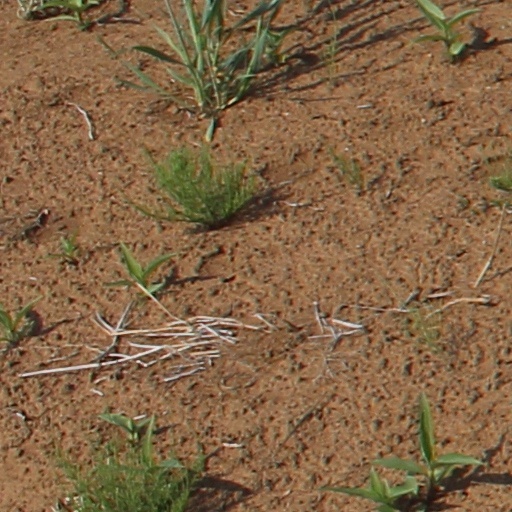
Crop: wheat